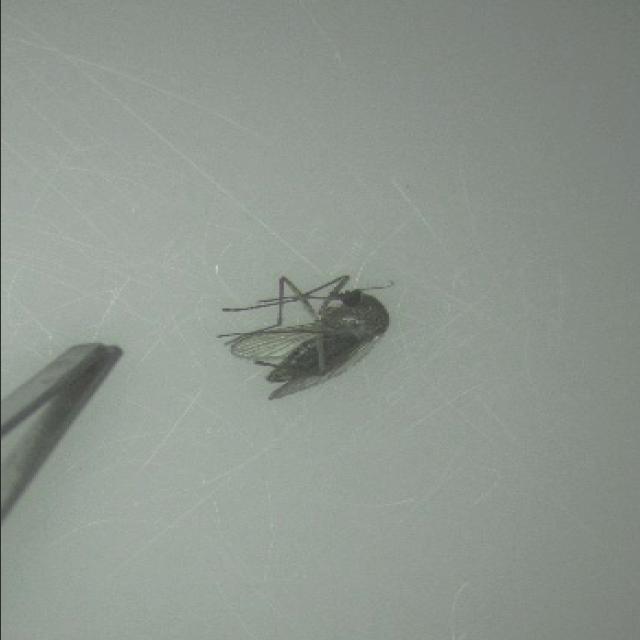
Species: culex_tritaeniorhynchus